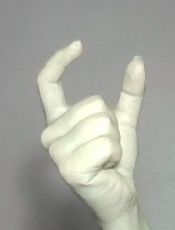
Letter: nun